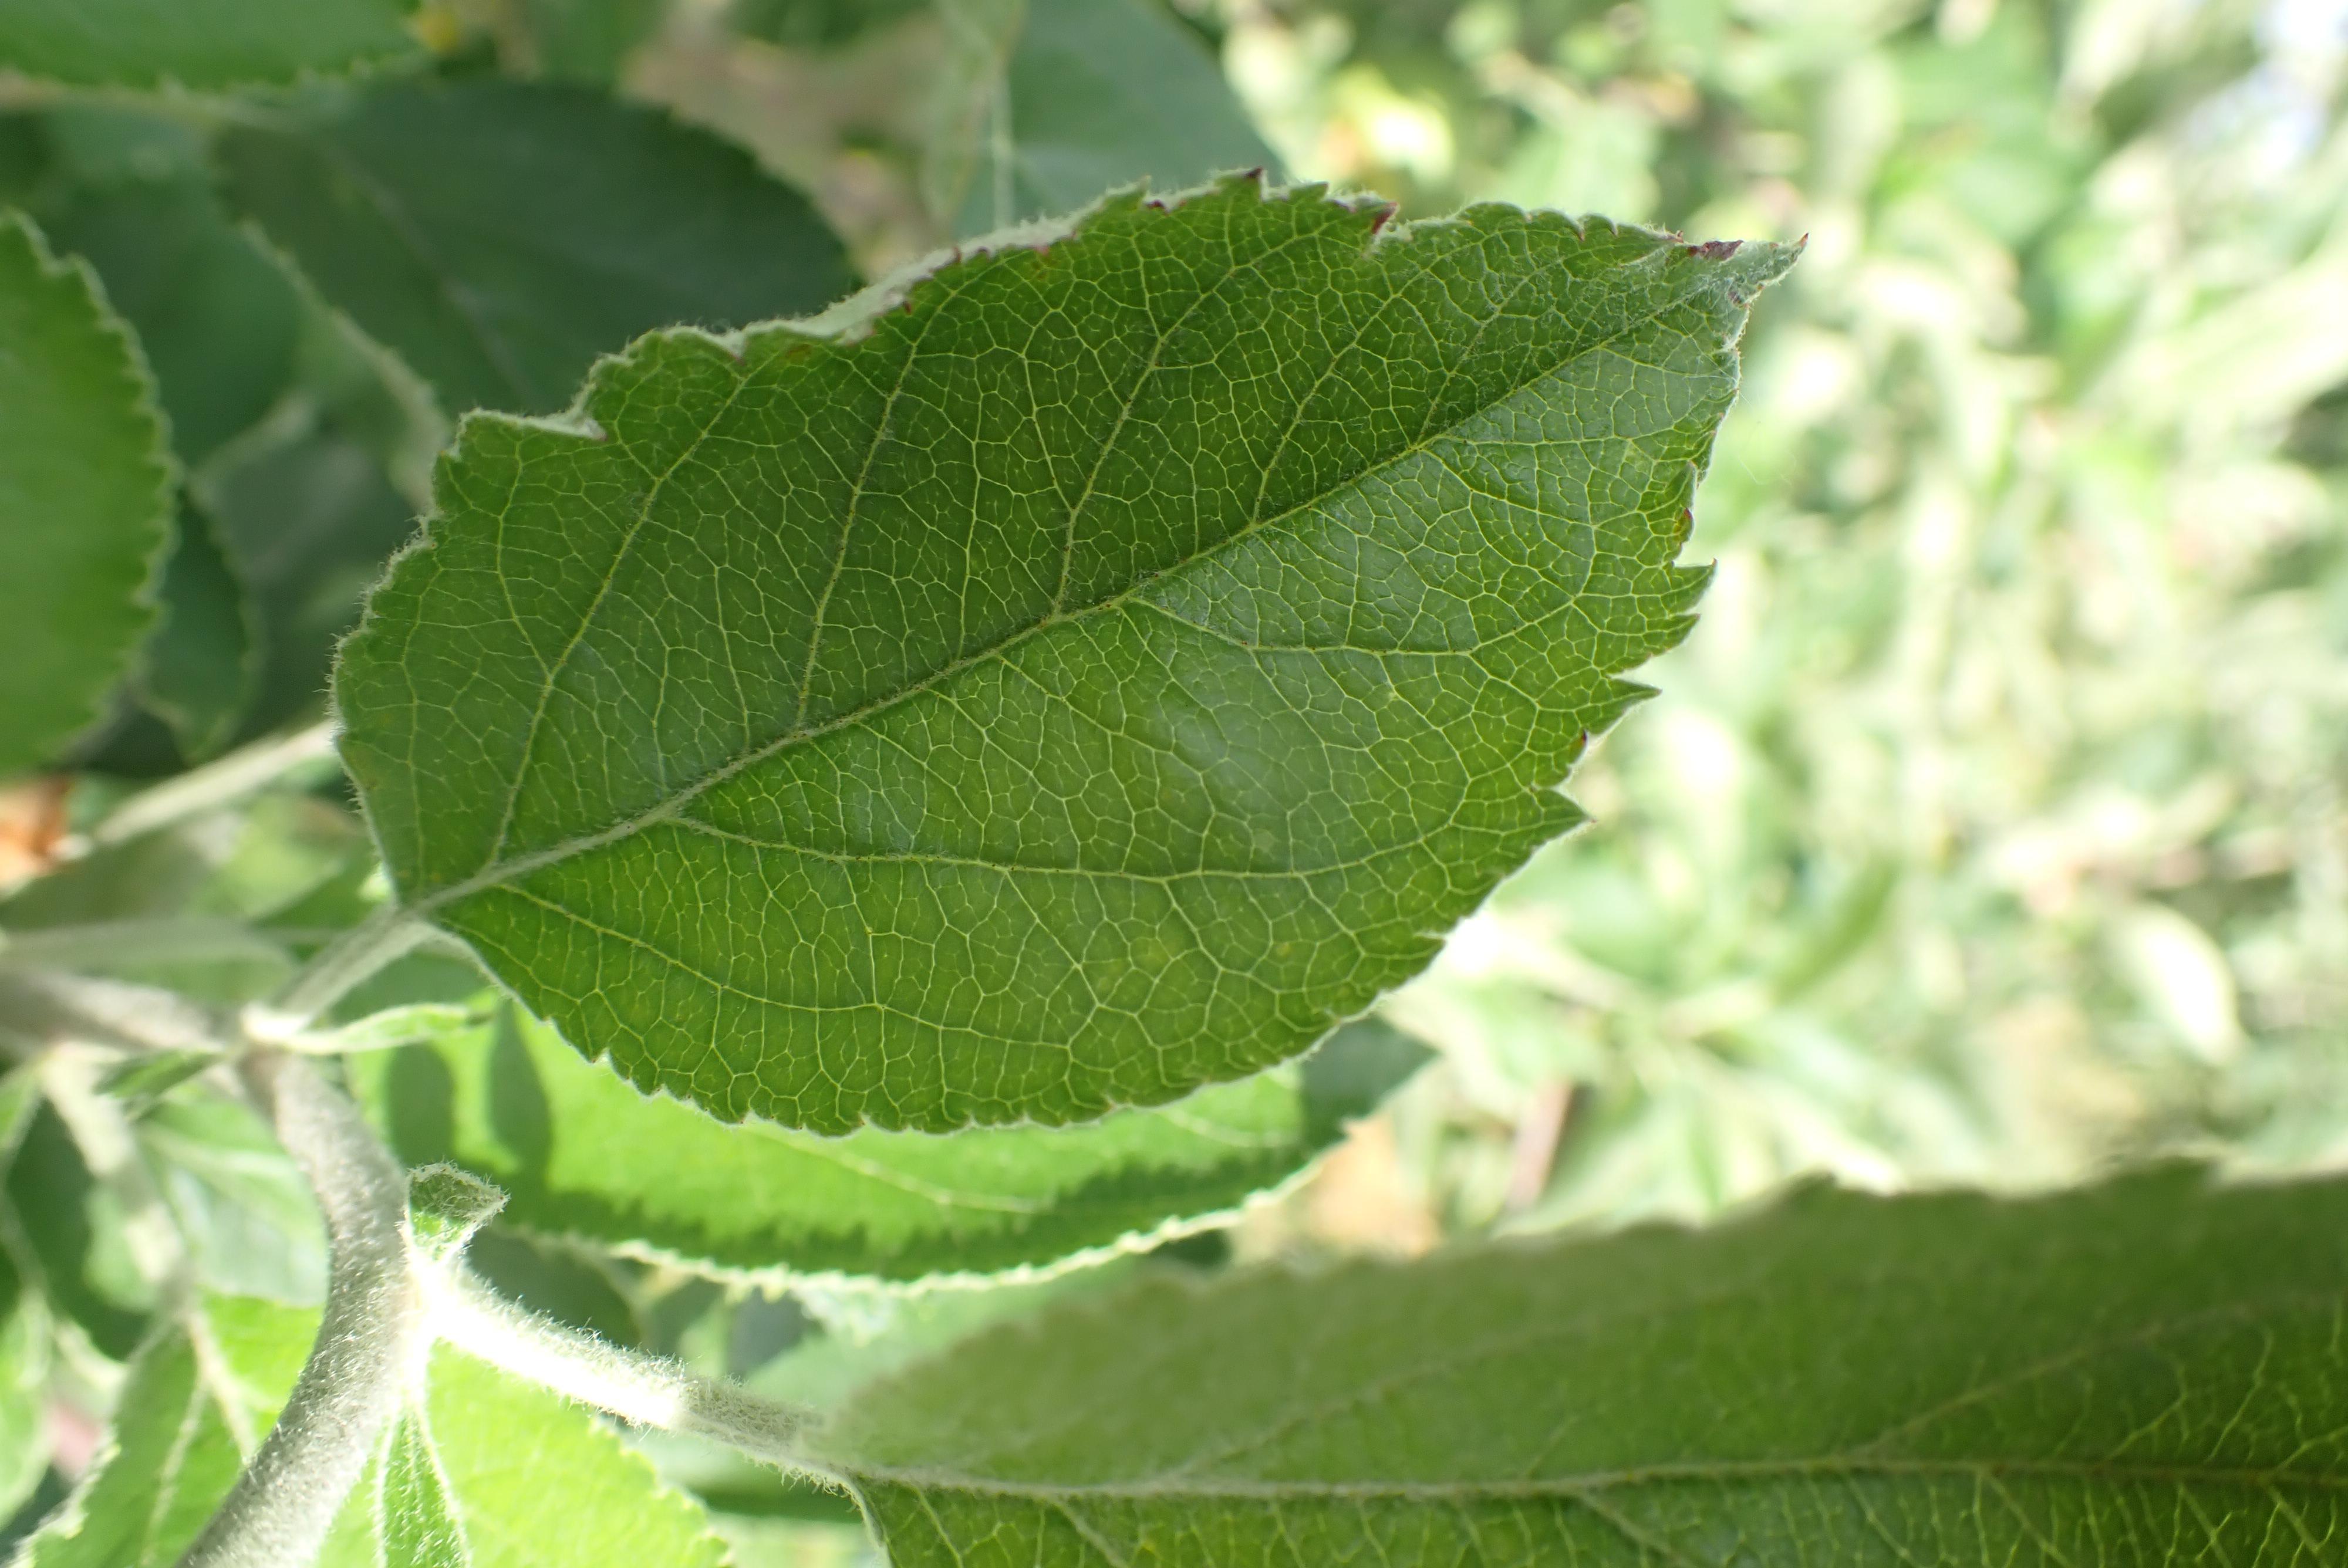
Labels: healthy